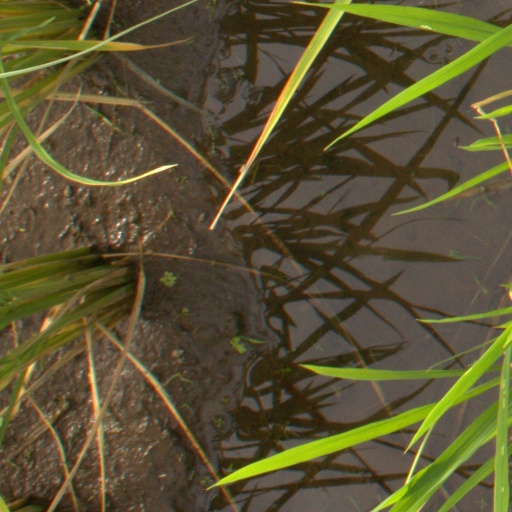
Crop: rice